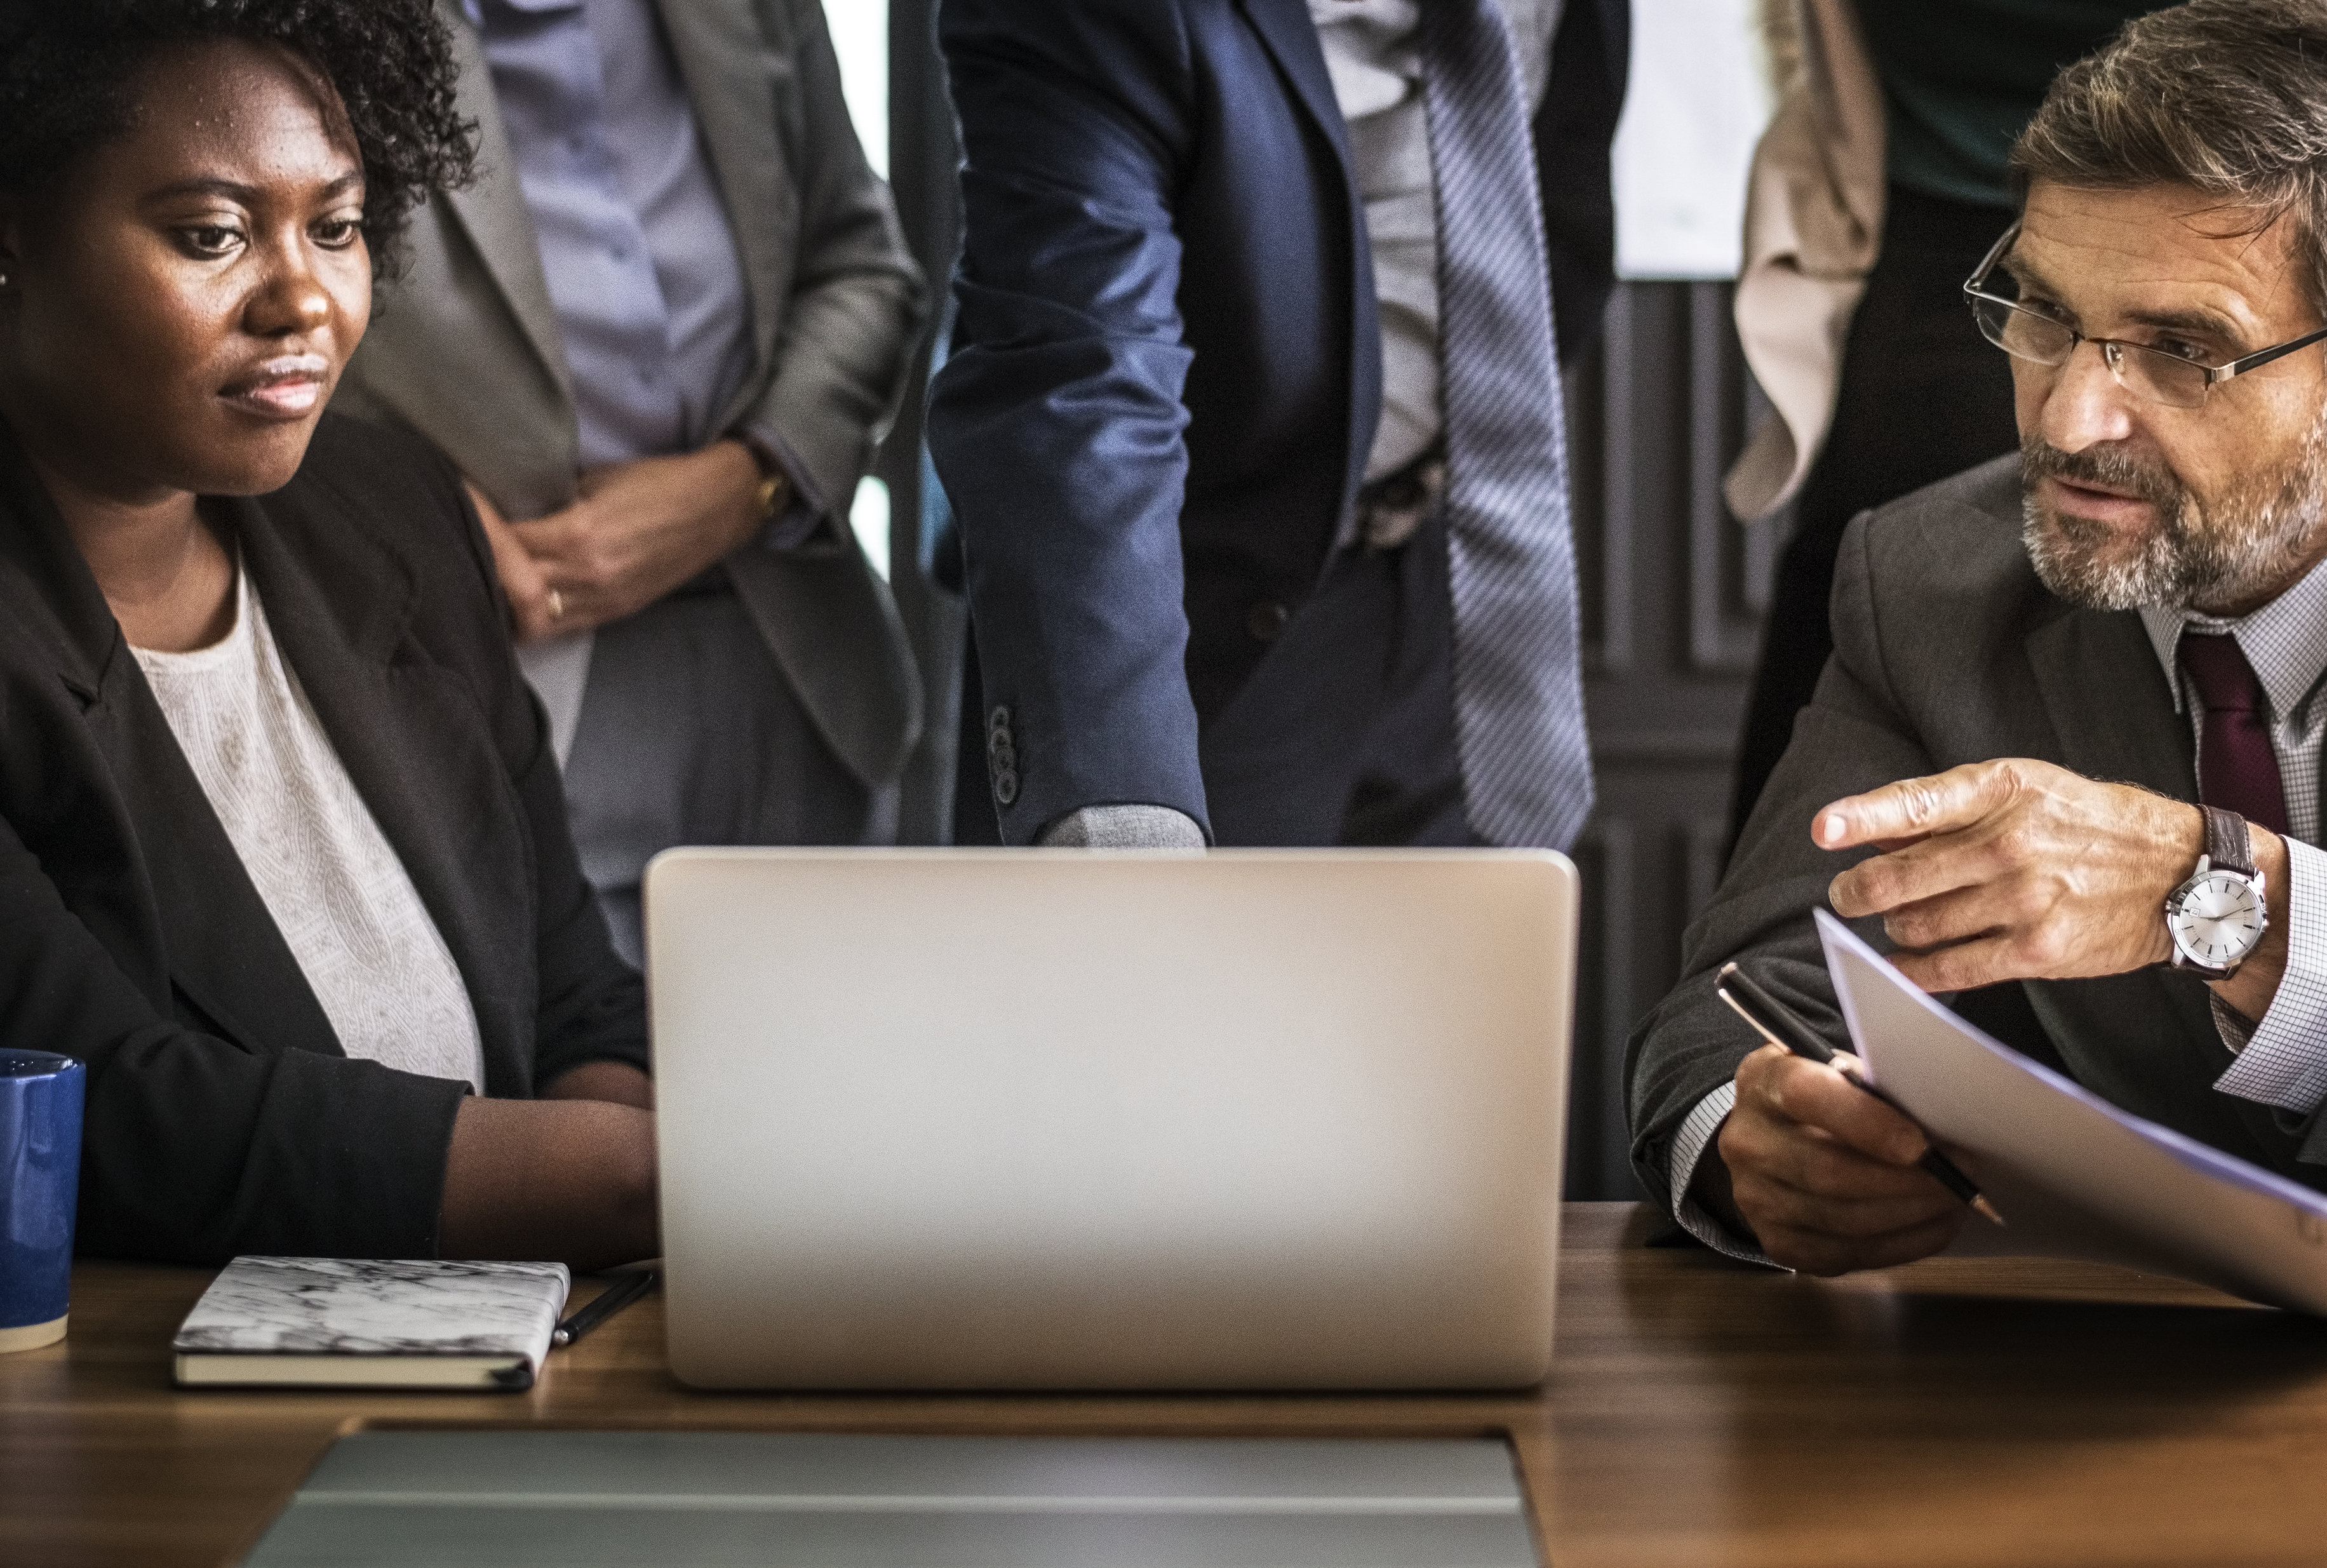
african american, afro, american, analyzing, black people, brainstorming, business, business people, caucasian, coffee, communication, computer, cup, digital device, discussing, drink, laptop, man, manager, marketing, meeting, mug, notebook, office, partnership, people, planning, presentation, serious, strategy, suit, talking, team, teamwork, technology, togetherness, training, vide conference, video call, woman, worker, working, workspace, job, white collar worker, businessperson, conversation, employment, collaboration